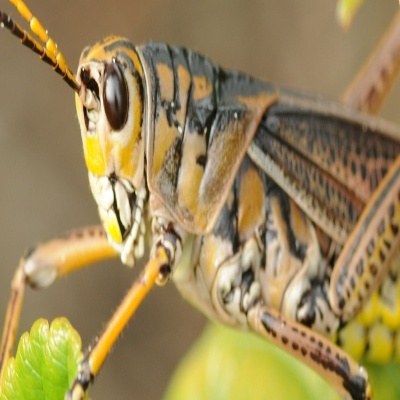
Crop: Maize
Condition: grasshoper